Kabul

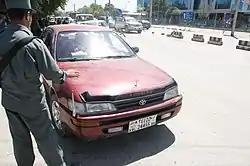
A Toyota Corolla (E100) at a security checkpoint in 2010

According to Transparency International, the government of Afghanistan was the third most-corrupt in the world, as of 2010. Experts believe that the poor decisions of Afghan politicians contributed to the unrest in the region. This also prevented foreign investment in Afghanistan, especially by Western countries. In 2012, there were reportedly $3.9 billion paid to public officials in bribes which contributed to these issues.